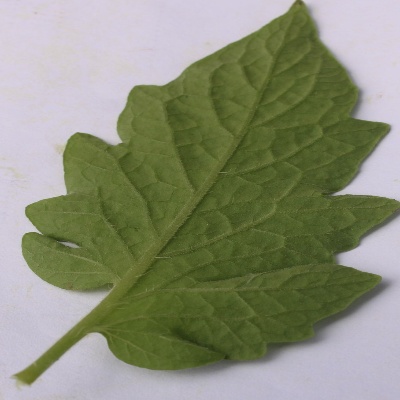
Crop: Tomato
Condition: healthy